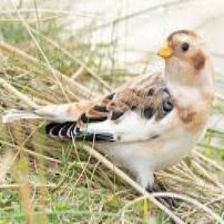
Species: MCKAYS BUNTING
Scientific name: PLECTROPHENAX HYPERBOREUS
ImageNet parent category: indigo_bunting